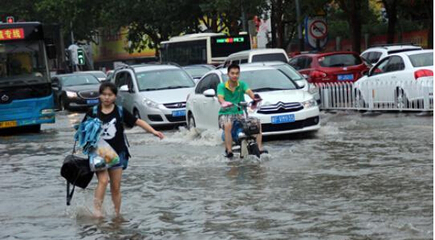
Weather: rain or strom